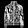
Label: Coat